Saberin Unit

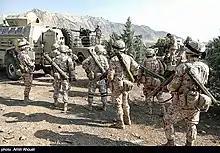
Photo of Saberin Unit commandos

Despite being one of the newest units in the IRGC, having been created in the 2000, its one of its most battle-hardened troops, with hundred of operations both inside and outside Iran, against terrorist and subversive elements. Recently, it has been specially active in conflicts around the region, such as Syria and Iraq. As a result, the unit, has transformed itself, together with the Quds Force, in an essential part of the Iranian expeditionary forces and in the symbol of its power projection in the region. The IRGCGF Saberin units are highly trained in a numerous specialized capabilities, such as raiding, hostage rescue, heliborne assault, counter-terrorism operations and special reconnaissance. Some Saberin personnel use ultralight aircraft and are capable of conducting operations in any kind of terrain and environmental conditions, including mountains, deserts, and swamps. As stated before, the Saberin personnel have also been deployed to Syria to support Iranian combat operations. The Department of Defense's 2010 Military Power of Iran report: